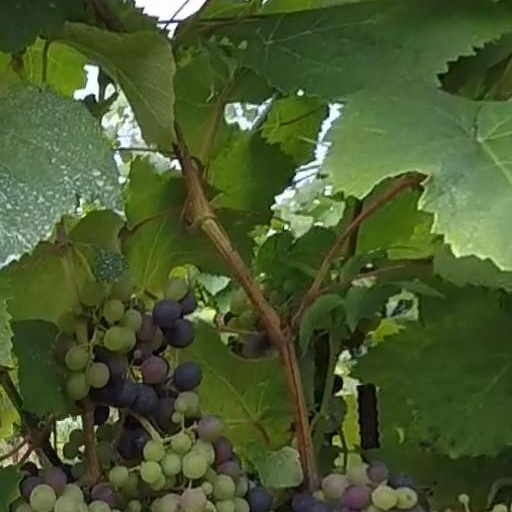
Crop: grape